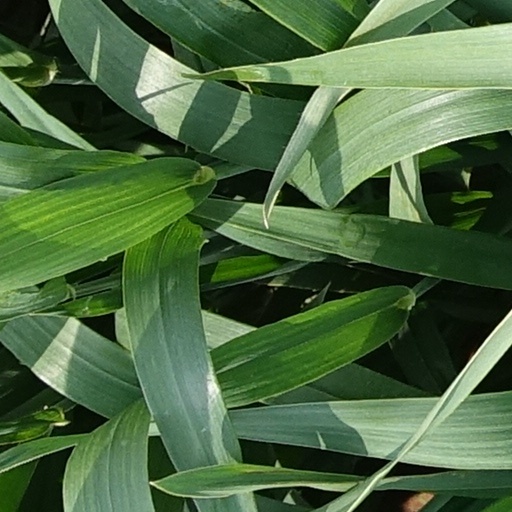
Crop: wheat